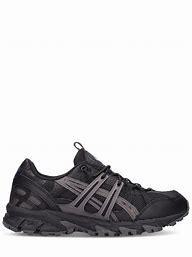
Brand: Asics
Model: Gel Sonoma 15 50